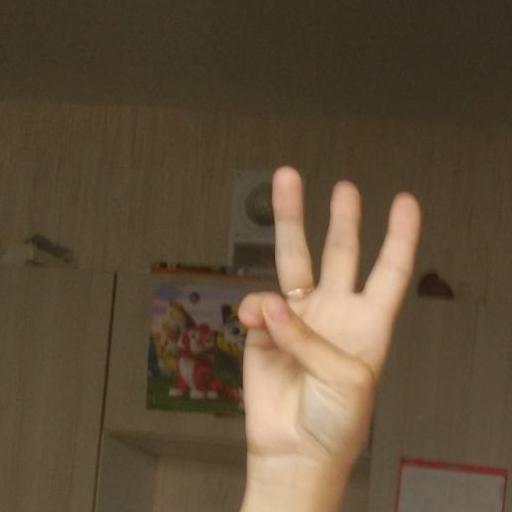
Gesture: three